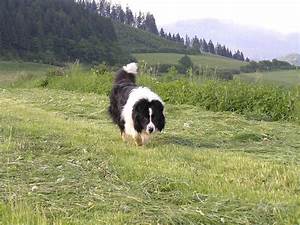
Label: dog